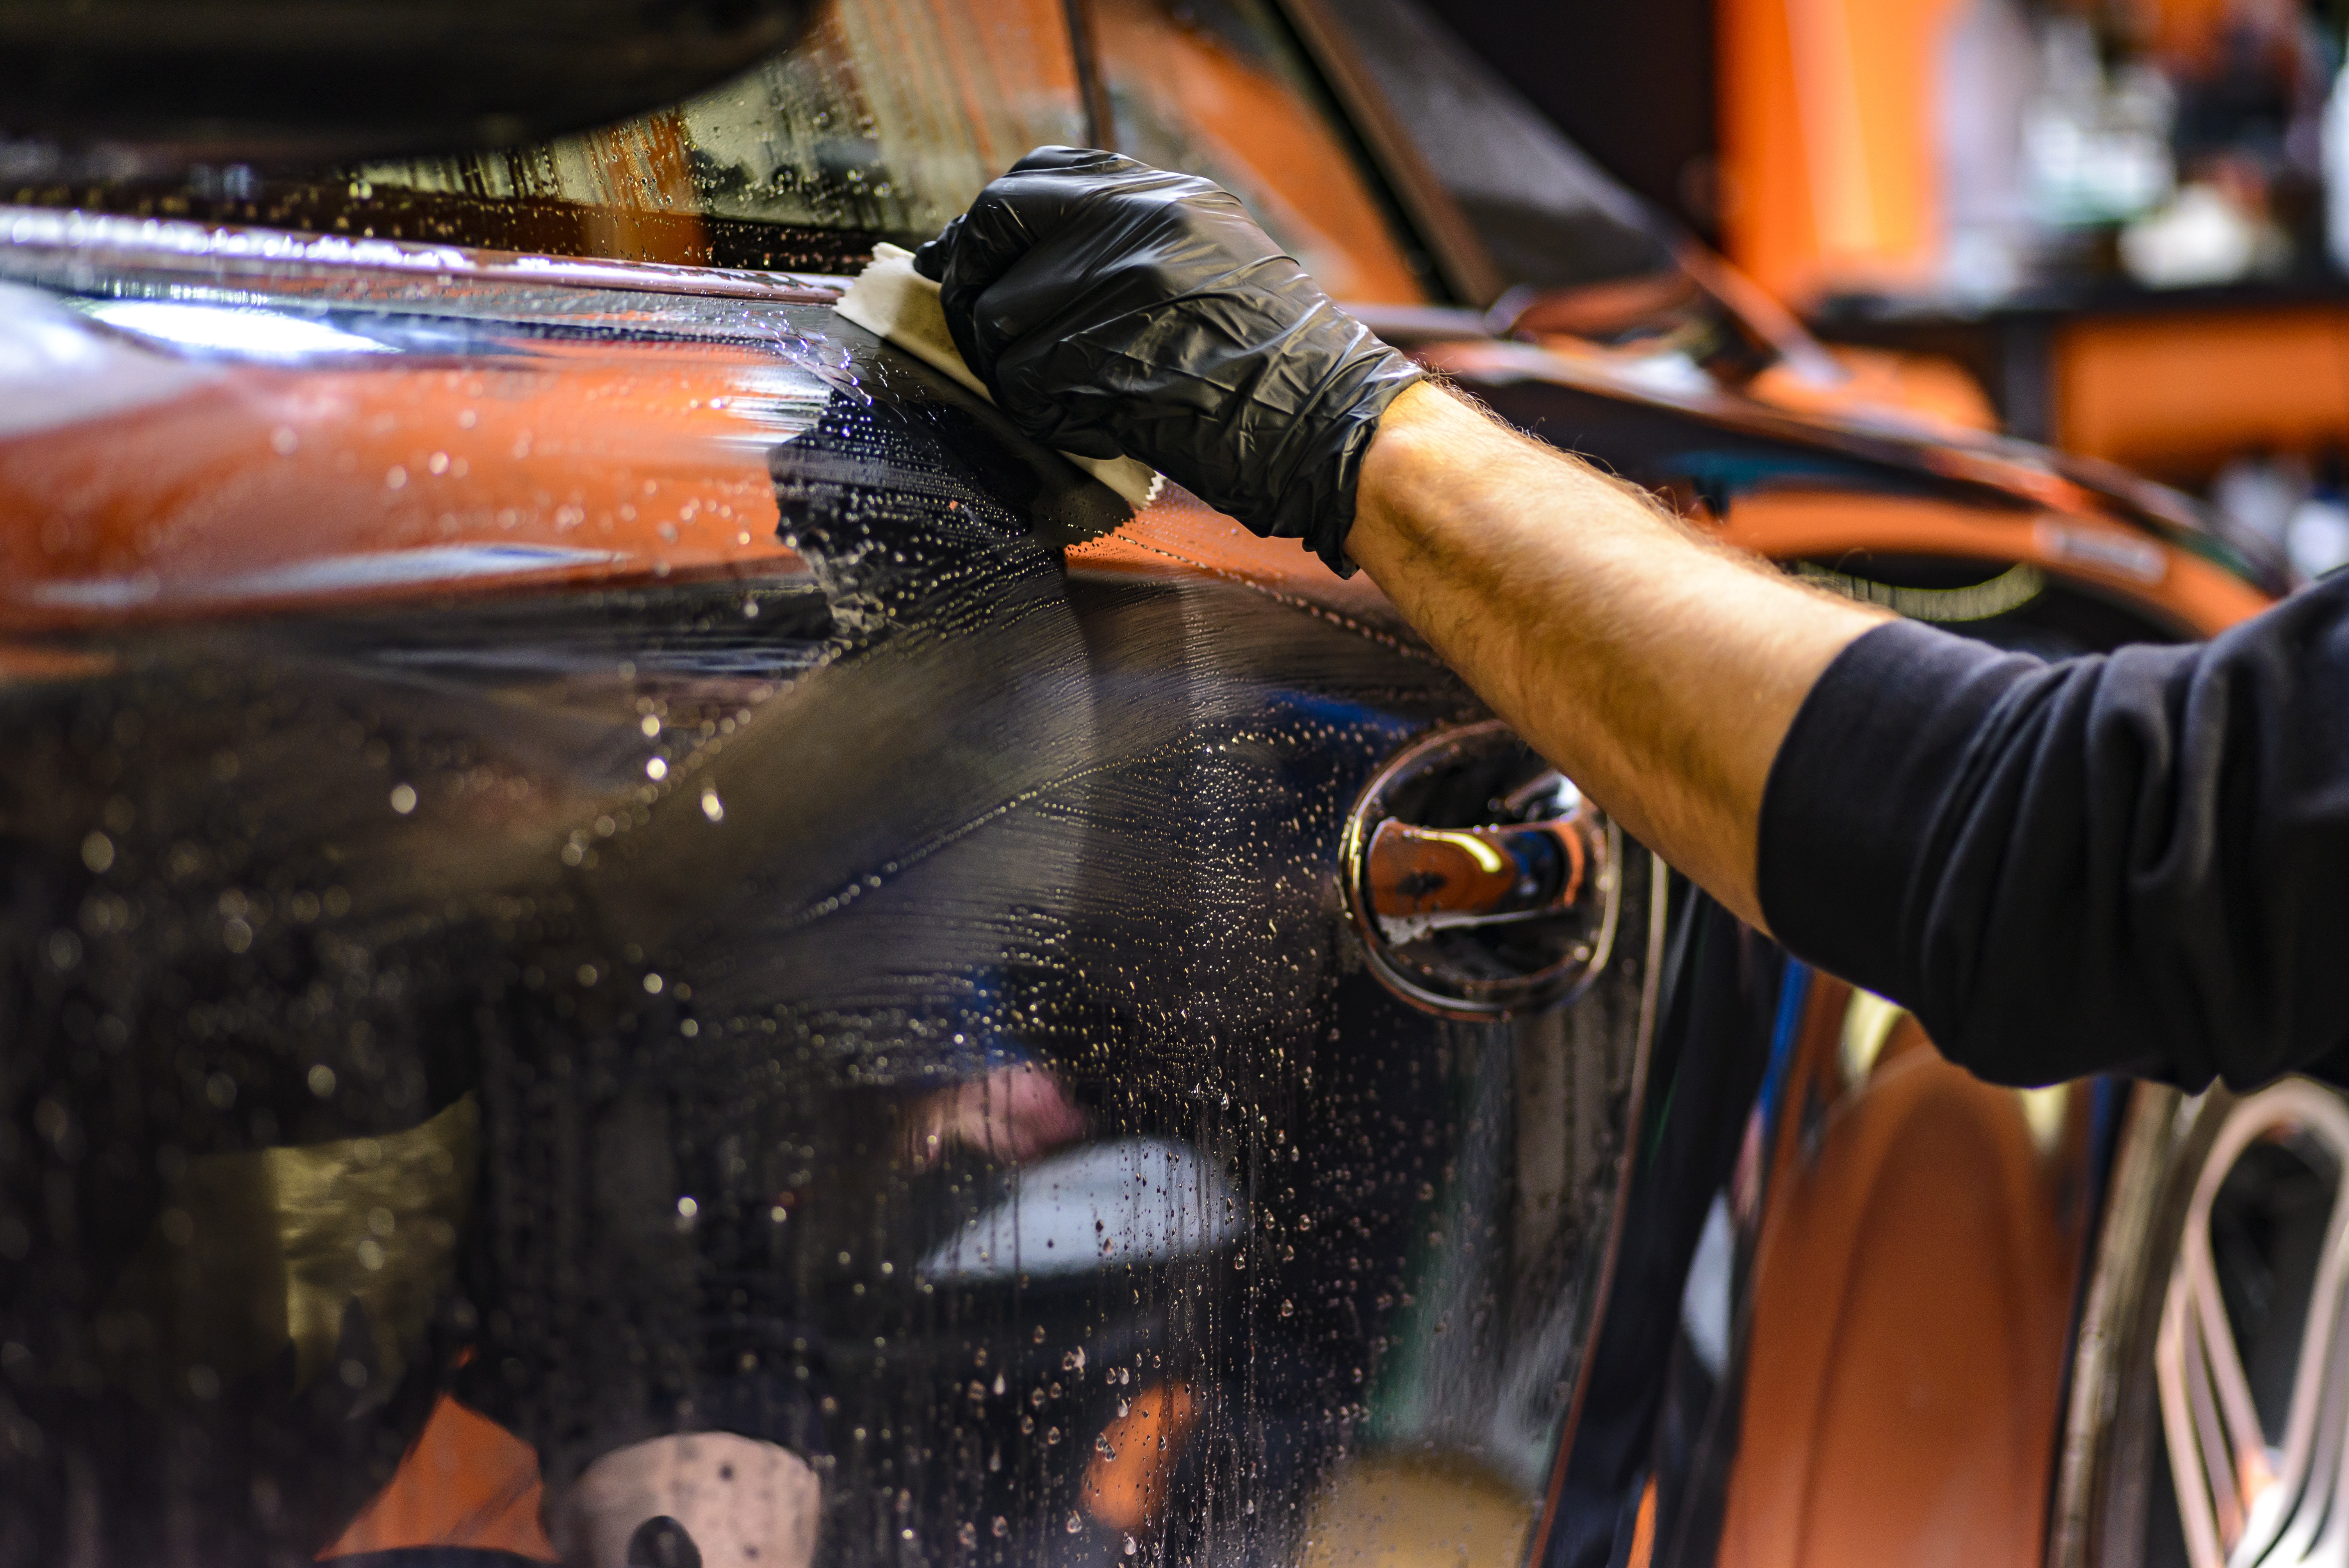
hand, man, water, person, people, car, automobile, steam, glass, bicycle, smoke, high, vehicle, shine, washing, clean, wash, auto, garage, wipe, cleaner, worker, spa, cleaning, manual, job, service, polish, pressure, washer, microfiber, cleansing, pressure washing